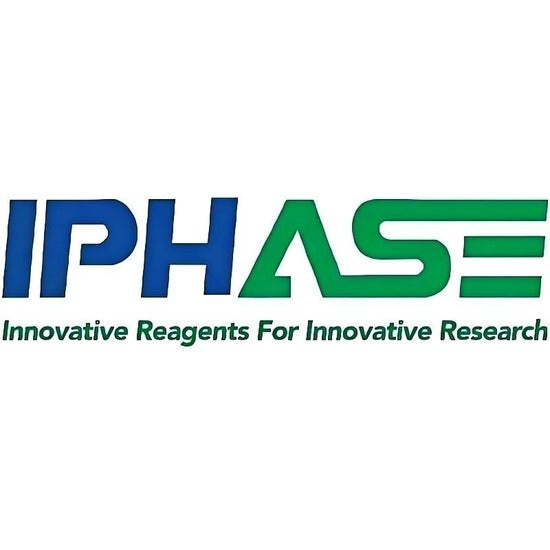
IPHASE Monkey(Cynomolgus) Lung Homogenate,Male
Brand: IPHASE
IPHASE Monkey(Cynomolgus) Lung Homogenate,Male
Category: Business & Industrial > Science & Laboratory > Laboratory Specimens